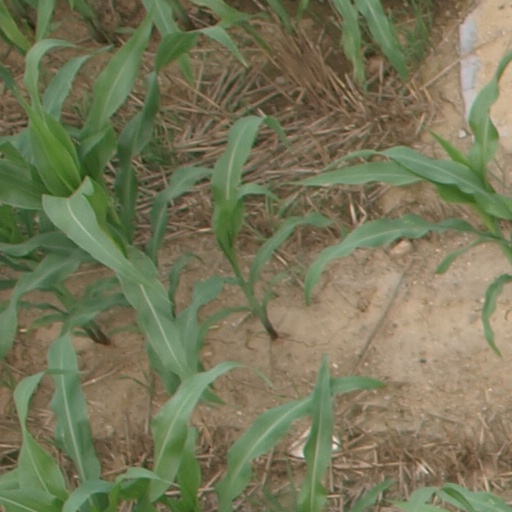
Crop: maize; corn